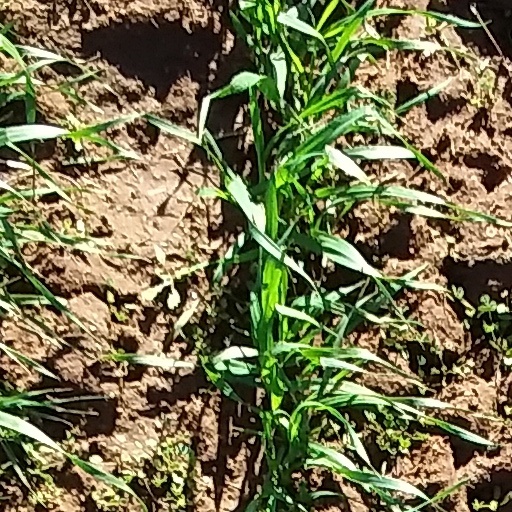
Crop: wheat